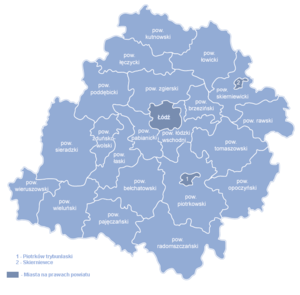
La Voïvodie de Łódź est une des 16 régions administratives de la Pologne. Łódź est le chef-lieu de la voïvodie.